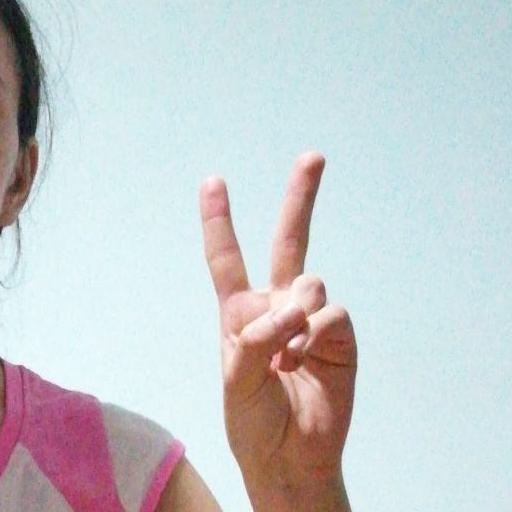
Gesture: peace